Sam Howell

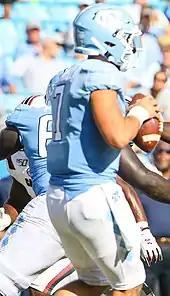
Howell with North Carolina in 2019

Howell enrolled at the University of North Carolina at Chapel Hill in January 2019. He became the first true freshman to win the starting quarterback job for the Tar Heels. In his debut, he passed for 245 yards and two touchdowns in a season-opening 24–20 victory over South Carolina. Against NC State, Howell threw for 401 yards and three touchdowns in a 41–10 victory.